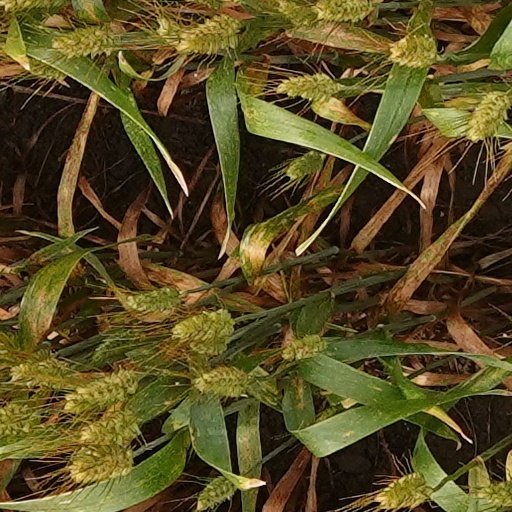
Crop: wheat